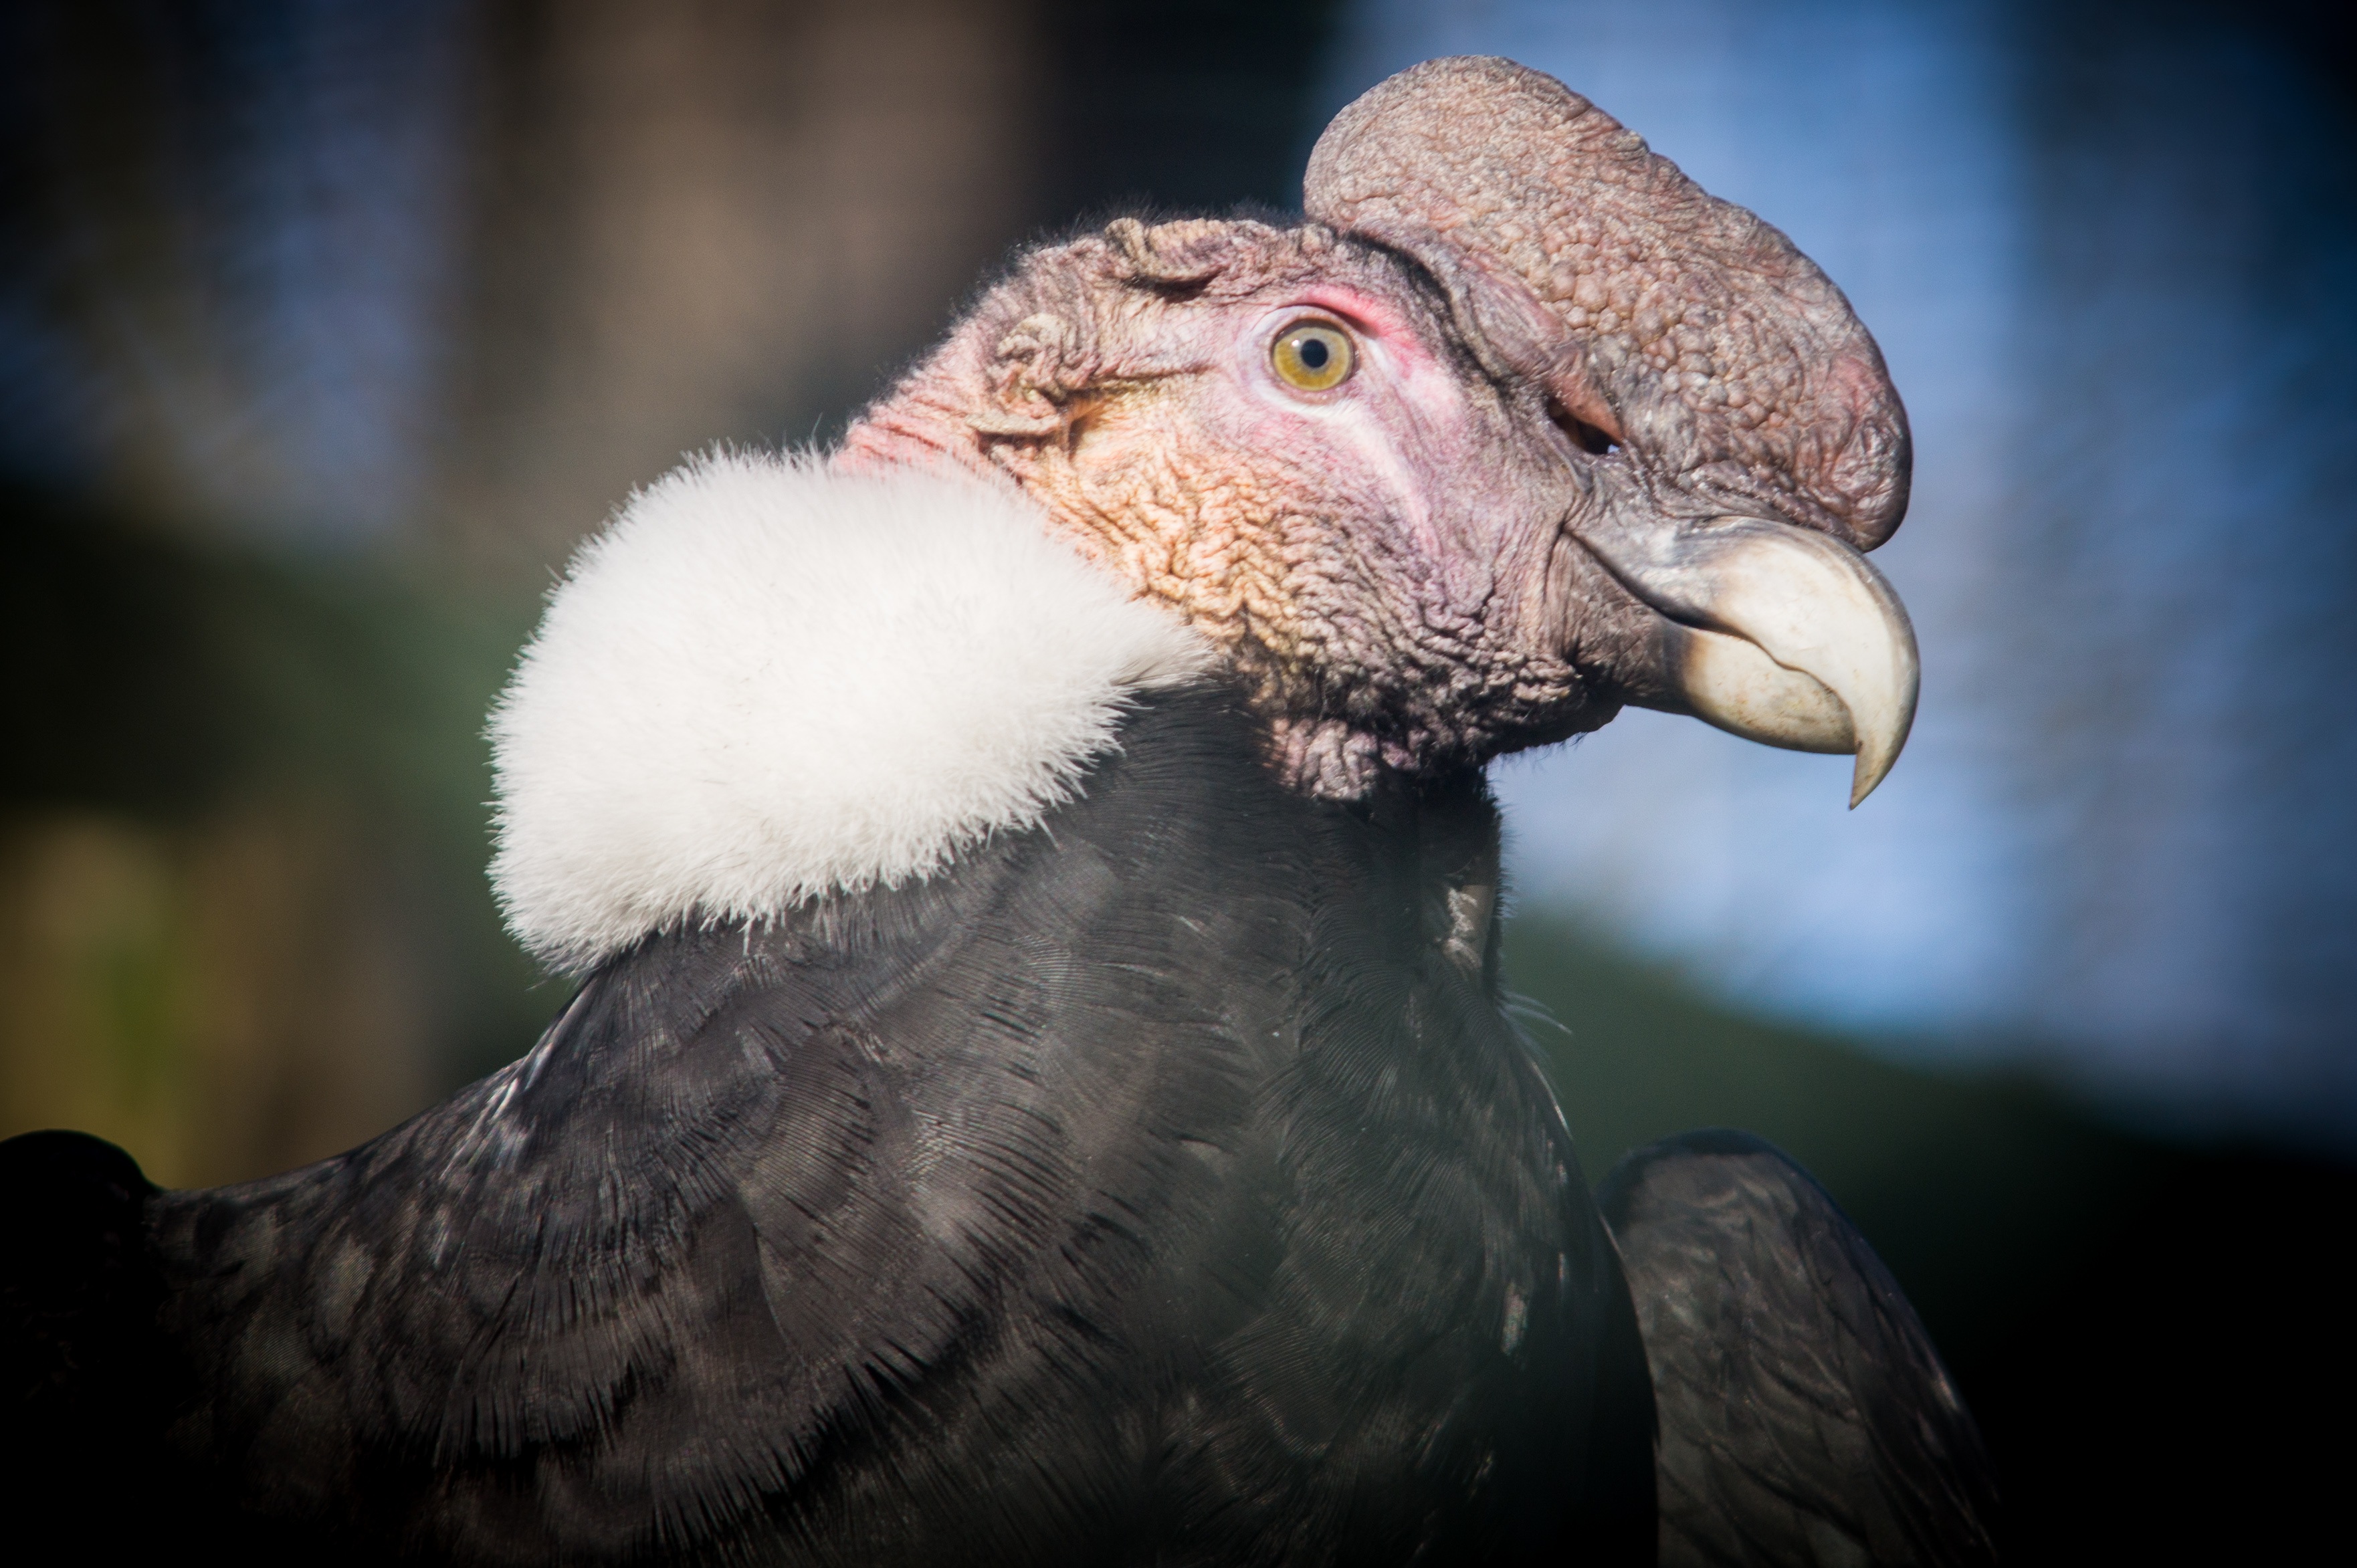
bird, wing, wildlife, beak, fauna, raptor, close up, vertebrate, south america, bill, vulture, condor, scavengers, central america, andean condor